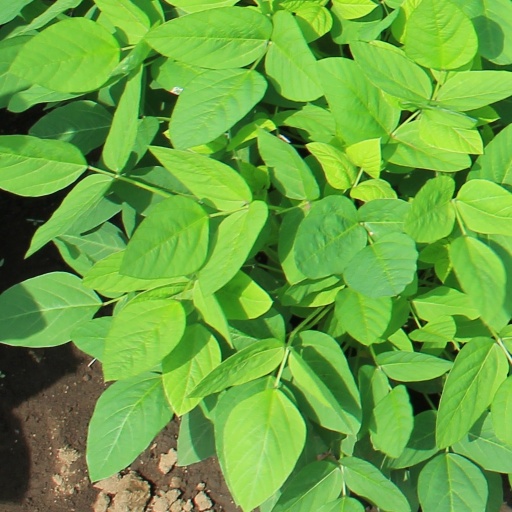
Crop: soybean